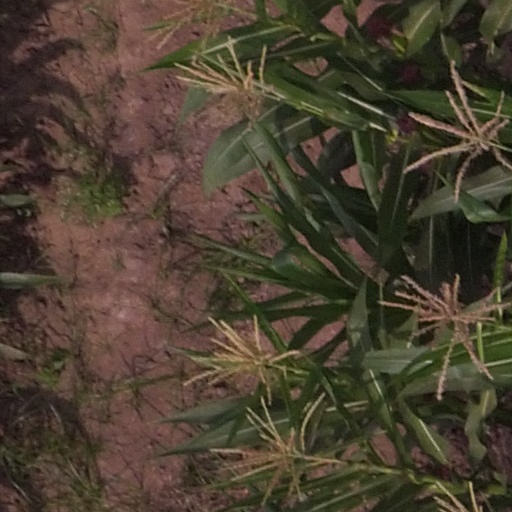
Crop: maize; corn